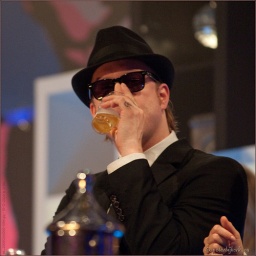
TV registratie van de Top 2000 in Concert - editie 2009Heineken Music Hall AmsterdamRadio 2 en Ned. 3 - NPS